Gopher tortoise

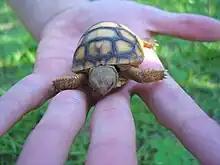
Carapaces of hatchlings are yellow, but they take on a darker color as they mature.

Gopher tortoises are herbivore scavengers and opportunistic grazers. Thus, their diets contains over 300 species of plants, with the dominant plants within their environment likely making up the bulk of their diet. They consume a very wide range of plants, but mainly eat broad-leaved grass, regular grass, wiregrass, and terrestrial legumes. However, other plant parts, including shoots, stems, leaves, and pine needles are also eaten. They also eat mushrooms, and fruits such as gopher apple, pawpaw, blackberries, and saw palmetto berries. In addition, gopher tortoises eat flowers from the genera "Cnidoscolus" (nettles), "Tillandsia" (Spanish and ball moss), "Richardia", and "Dyschoriste". A very small portion of the tortoises' diet is composed of fungi, lichens, carrion, bones, insects, and feces, eaten more commonly by females before and after nesting time. Juvenile tortoises tend to eat more legumes, which are higher in protein, and fewer grasses and tough, fibrous plants than mature tortoises. As gopher tortoises usually get water from the food they eat, they usually only drink standing water in times of extreme drought.